711 series

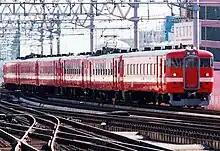
Former prototype set S901 leading a 6-car formation at Sapporo, 1994

Two prototype two-car sets, numbered KuMoHa 711-901 + KuHa 711-901 and KuMoHa 711-902 + KuHa 711-902, were delivered in February 1967 for test running ahead of the start of electric suburban services between and from 1968. Both sets were based on the KiHa 22 diesel multiple unit design, but set 901 had opening two-pane windows and featured two sets of four-leaf folding doors per side, whereas set 902 had sealed double-glazed windows, as used on the subsequent full-production sets. The two sets were modified to full-production standards in 1968 and 1970, but set 901 retained its opening windows.